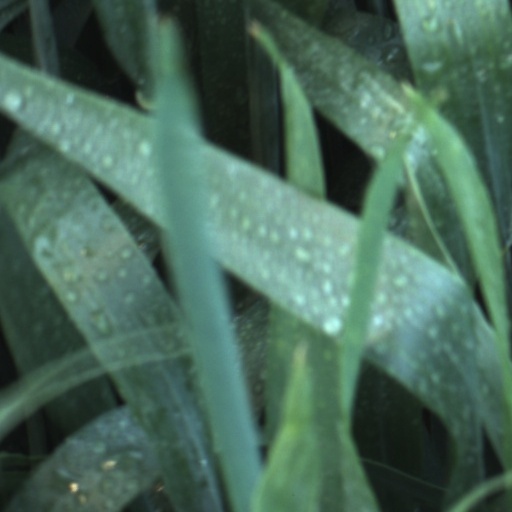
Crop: wheat